Siege of Yorktown

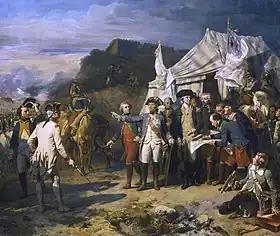
"Siège de Yorktown", a painting by Auguste Couder Rochambeau (center L), Washington (center R), Marquis de La Fayette (behind Washington, R), Marquis de Saint Simon (behind Washington, L), Duke of Lauzun (L, mounted) and Comte de Ménonville (R of Washington).

On September 26, transports with artillery, siege tools, and some French infantry and shock troops from Head of Elk, the northern end of the Chesapeake Bay, arrived, giving Washington command of an army of 7,800 Frenchmen, 3,100 militia, and 8,000 Continentals. Early on September 28, Washington led the army out of Williamsburg to surround Yorktown. The French took the positions on the left while the Americans took the position of honor on the right. Cornwallis had a chain of seven redoubts and batteries linked by earthworks along with batteries that covered the narrows of the York River at Gloucester Point. That day, Washington reconnoitered the British defenses, and decided that they could be bombarded into submission. The Americans and the French spent the night of the 28th sleeping out in the open, while work parties built bridges over the marsh. Some of the American soldiers hunted down wild hogs to eat.